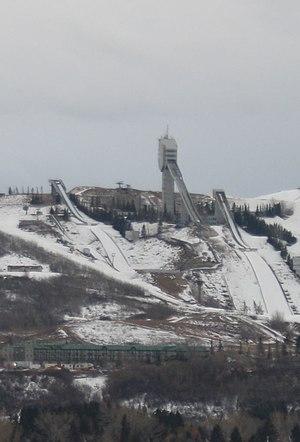
Parc national olympique du Canada Português: Canada Olympic Park Русский: Канадский олимпийский парк